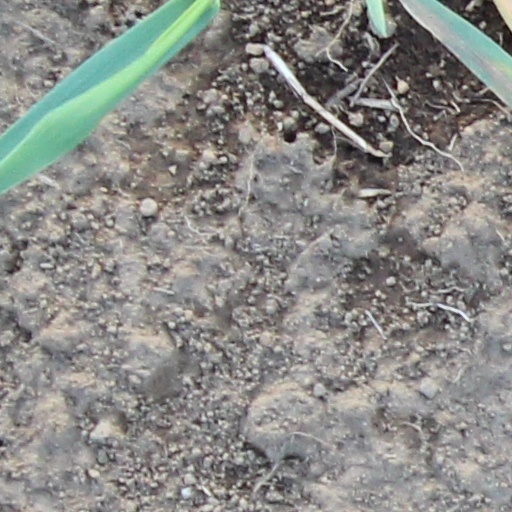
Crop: wheat